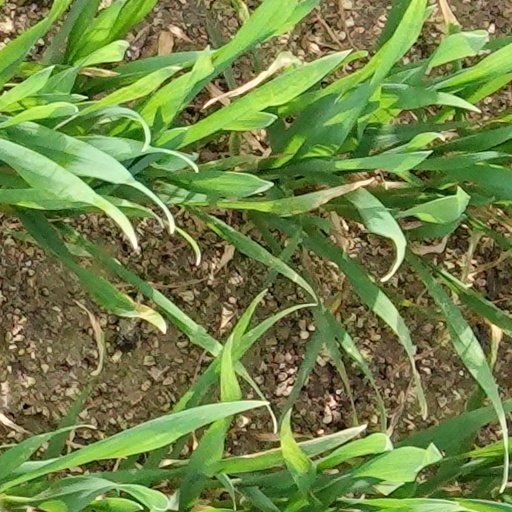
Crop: wheat